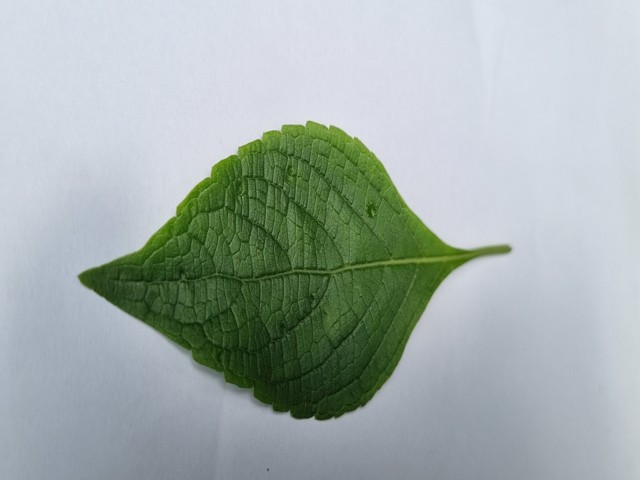
Plant: ramtulsi